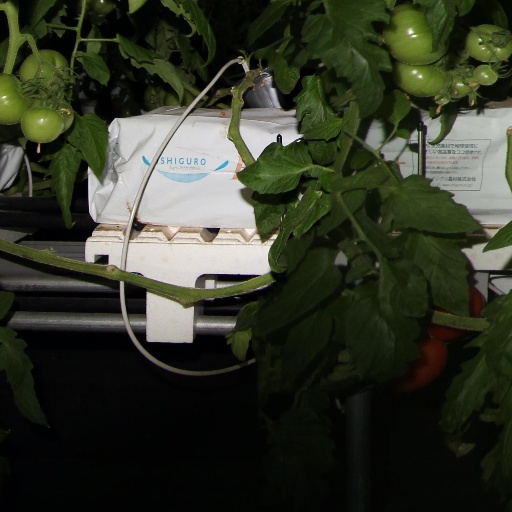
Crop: tomato